Modifiable areal unit problem

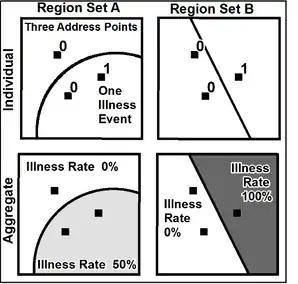
An example of the modifiable areal unit problem and the distortion of rate calculations.

The modifiable areal unit problem (MAUP) is a source of statistical bias that can significantly impact the results of statistical hypothesis tests. The MAUP affects results when point-based measures of spatial phenomena are aggregated into spatial partitions or areal units (such as regions or districts) as in, for example, population density or illness rates. The resulting summary values (e.g., totals, rates, proportions, densities) are influenced by both the shape and scale of the aggregation unit.